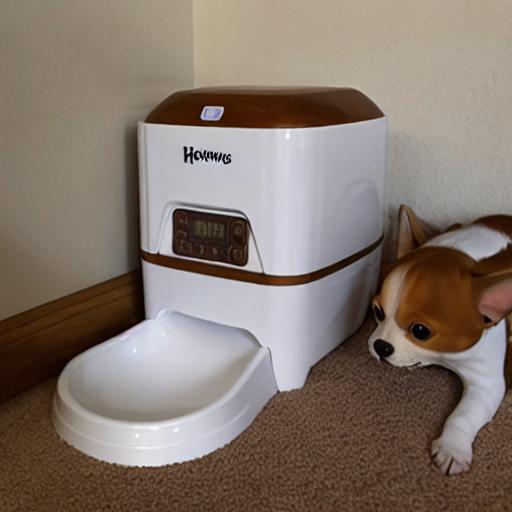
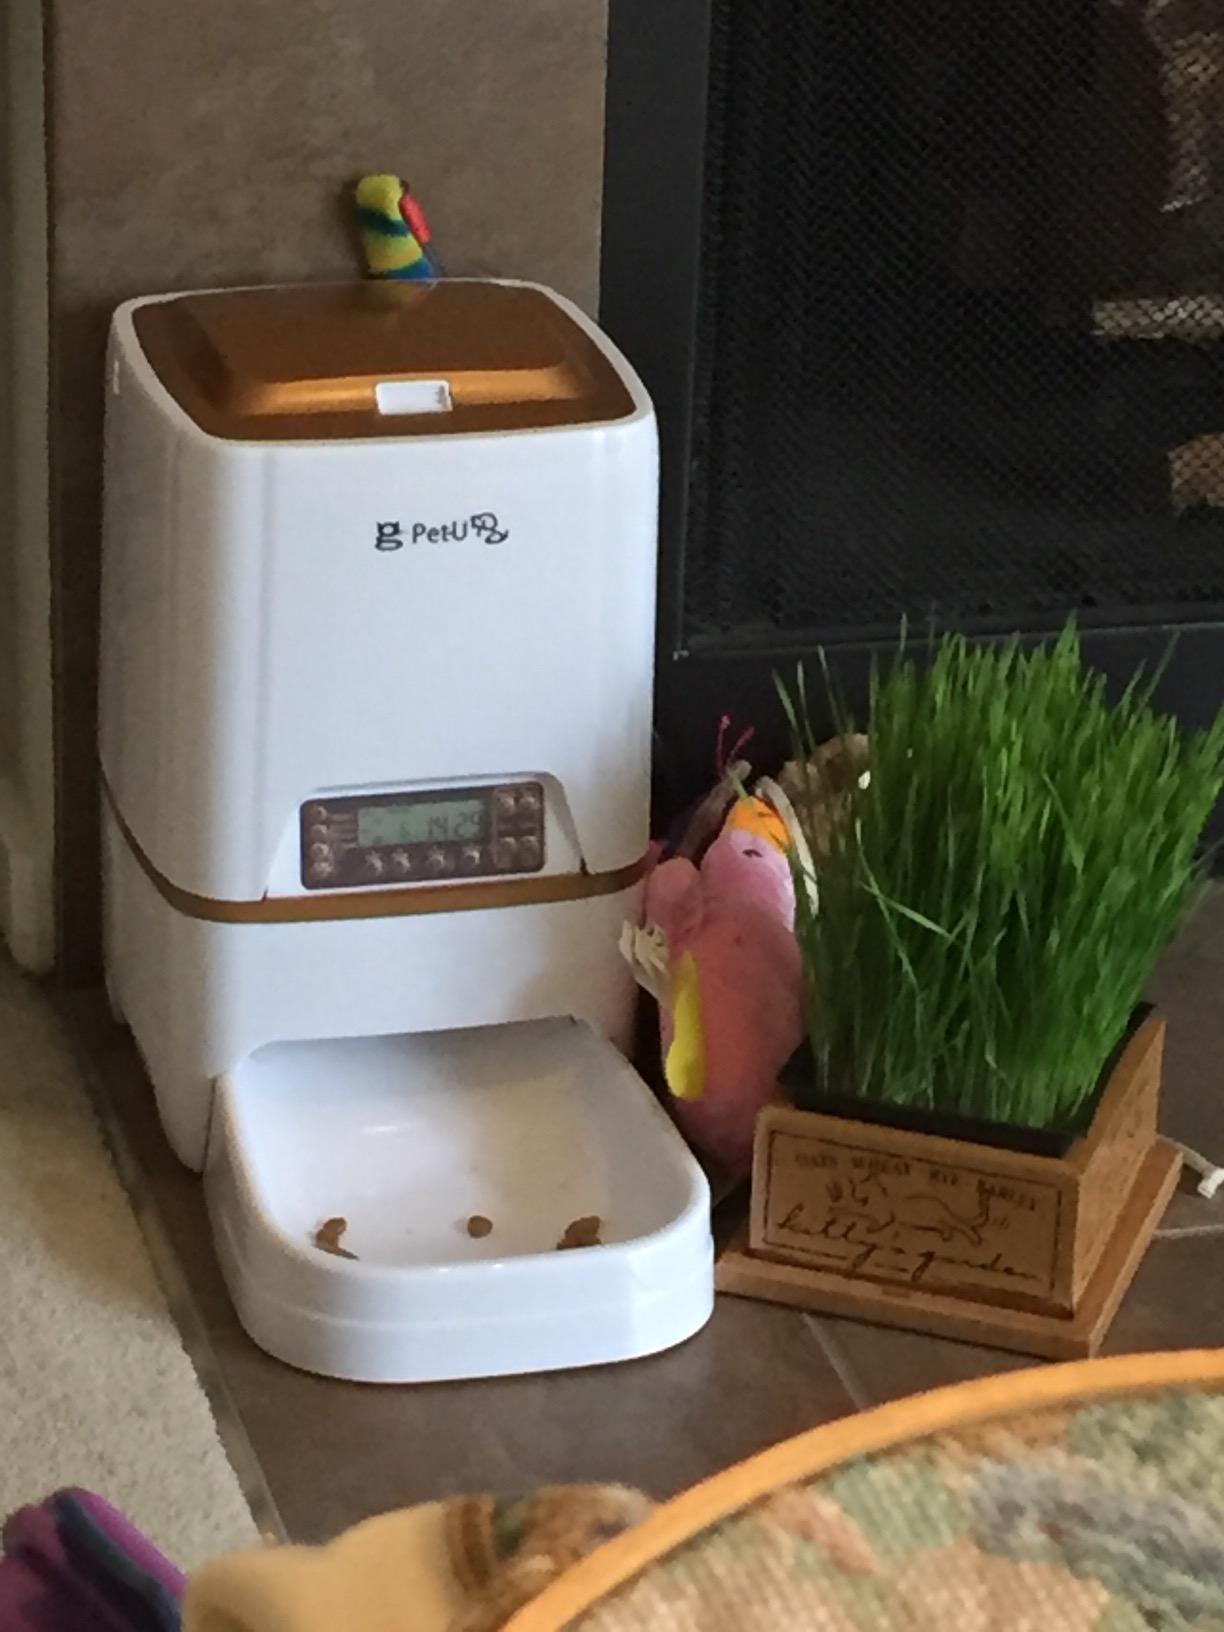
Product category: items_feeder
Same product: no